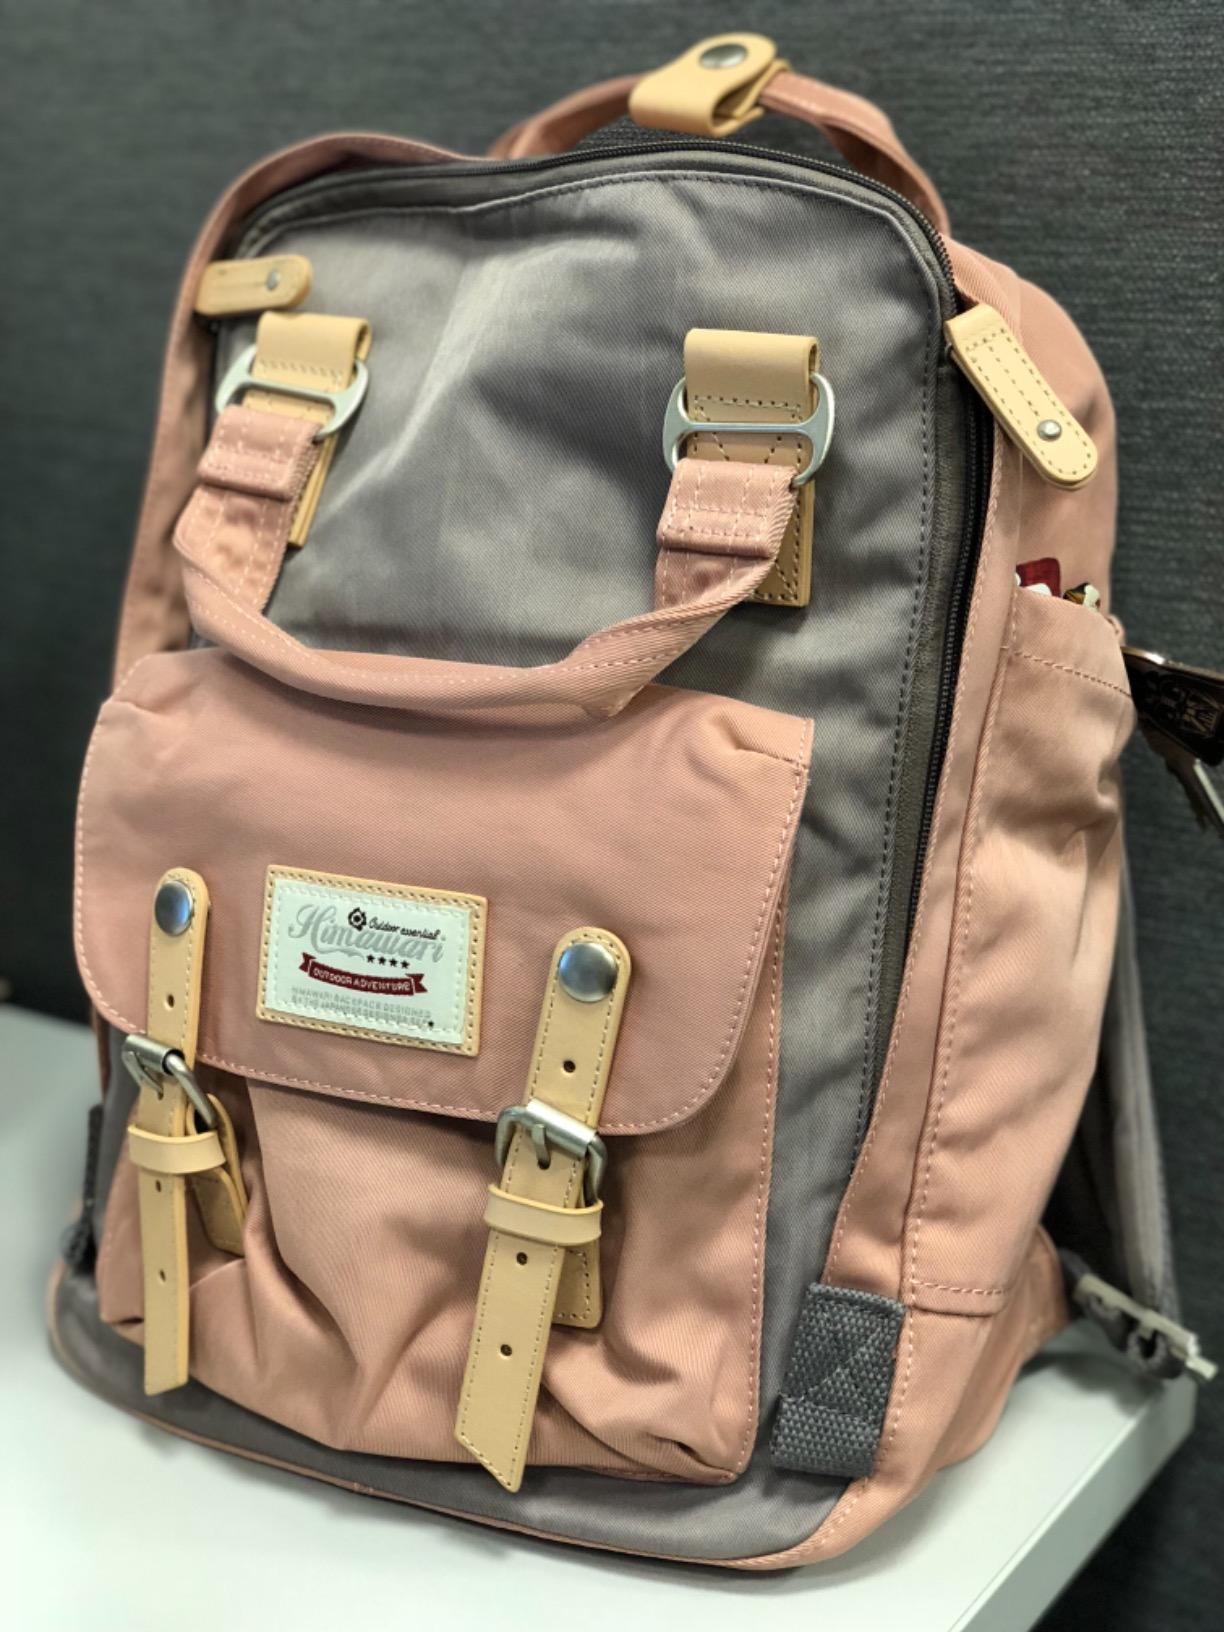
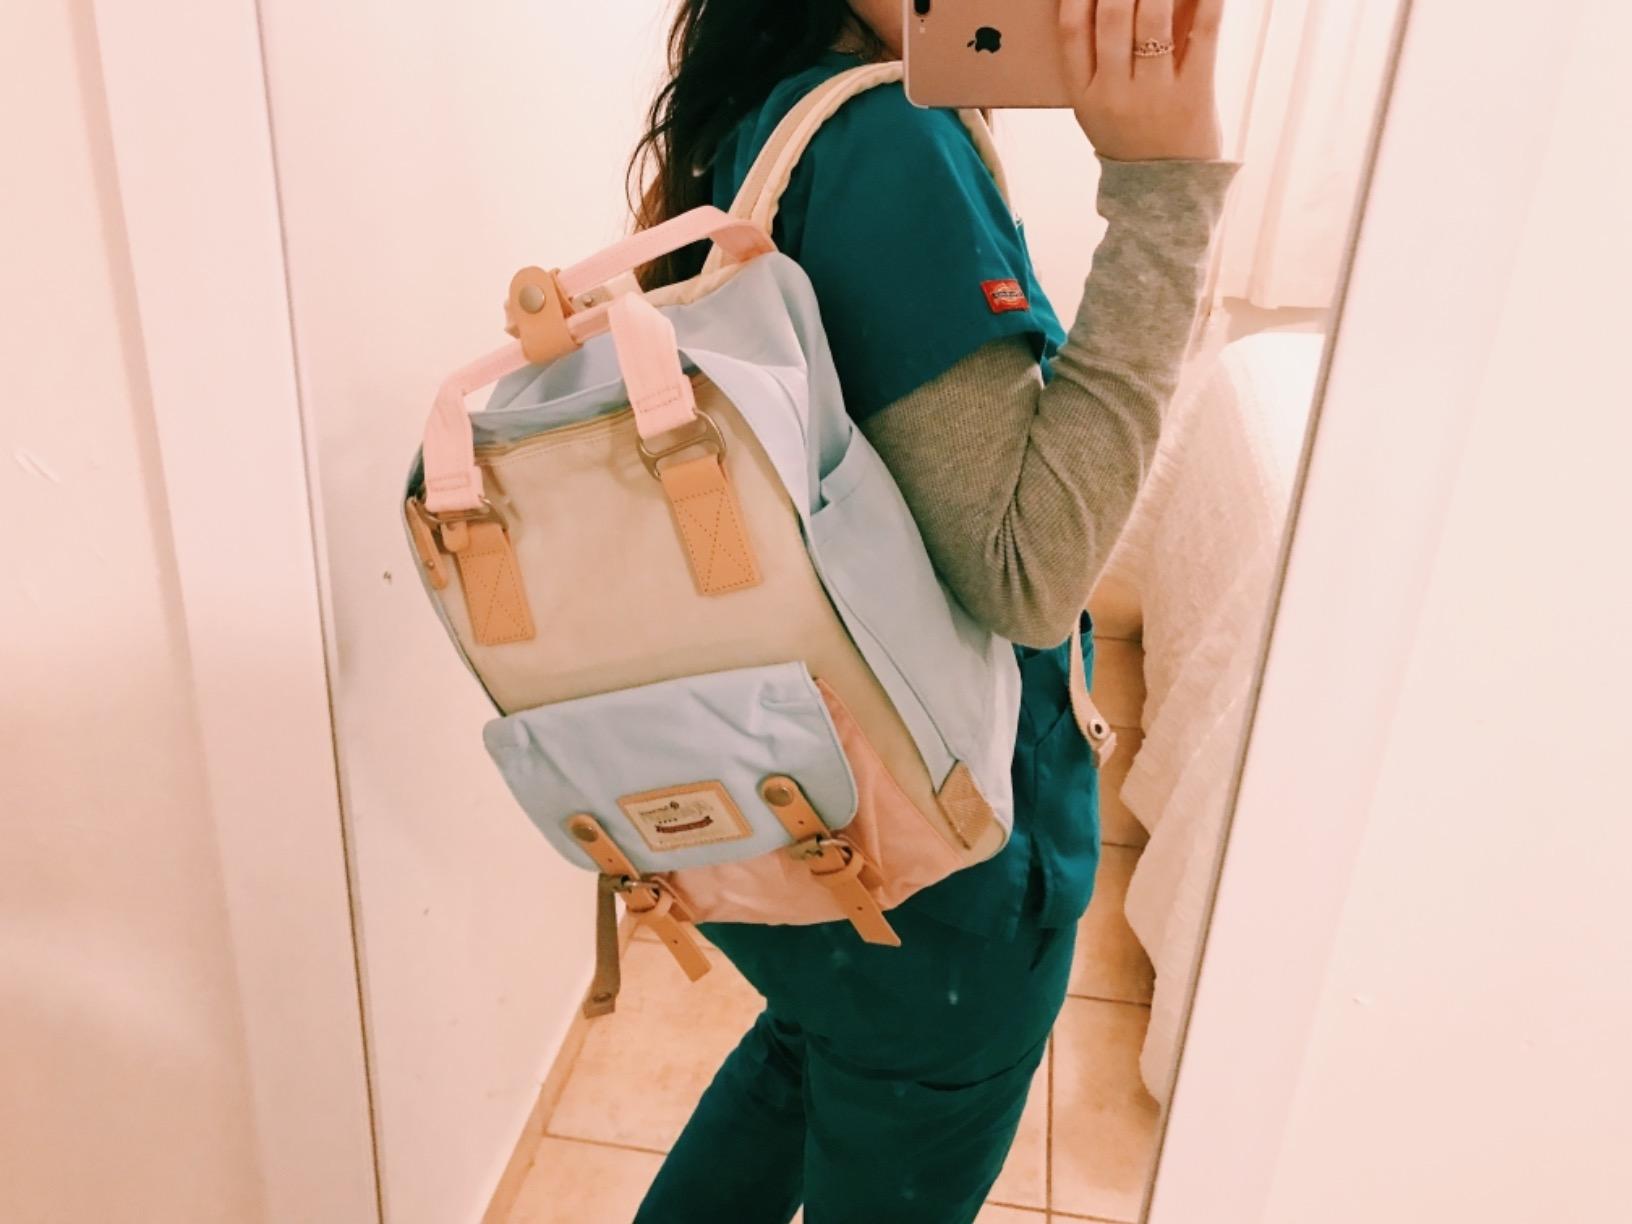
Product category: bag
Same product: no